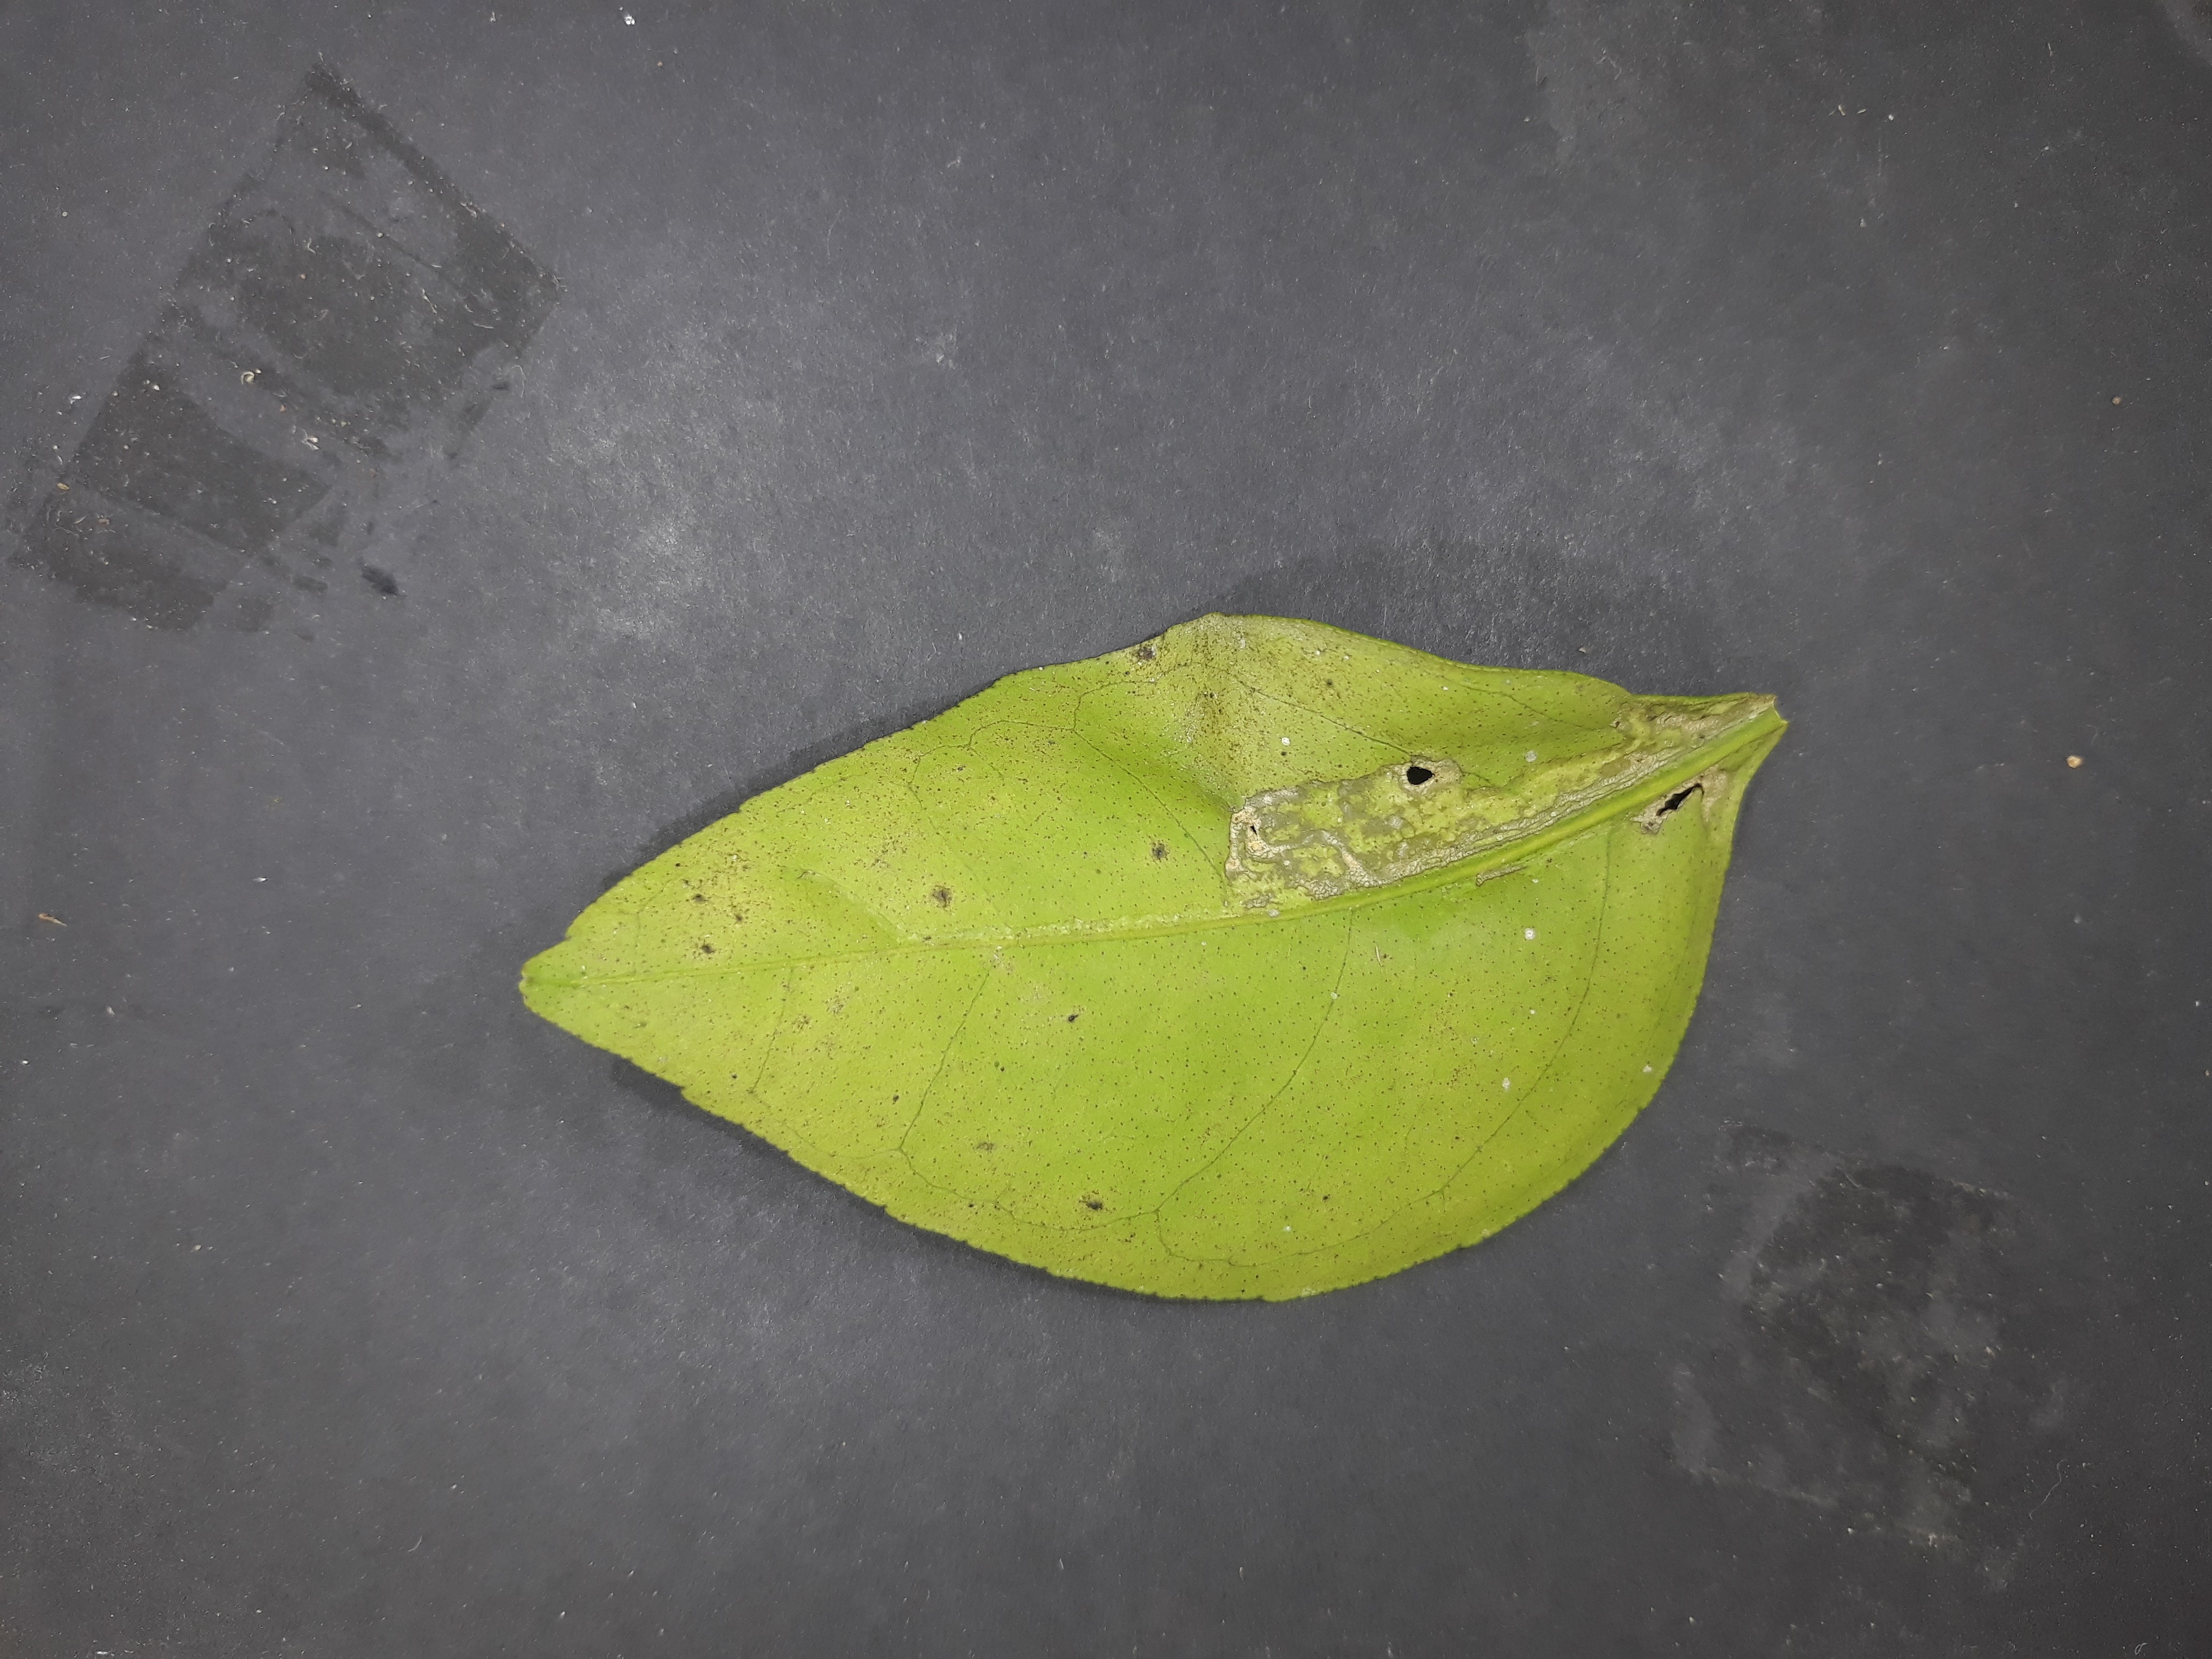
Label: Citrus_leafminer